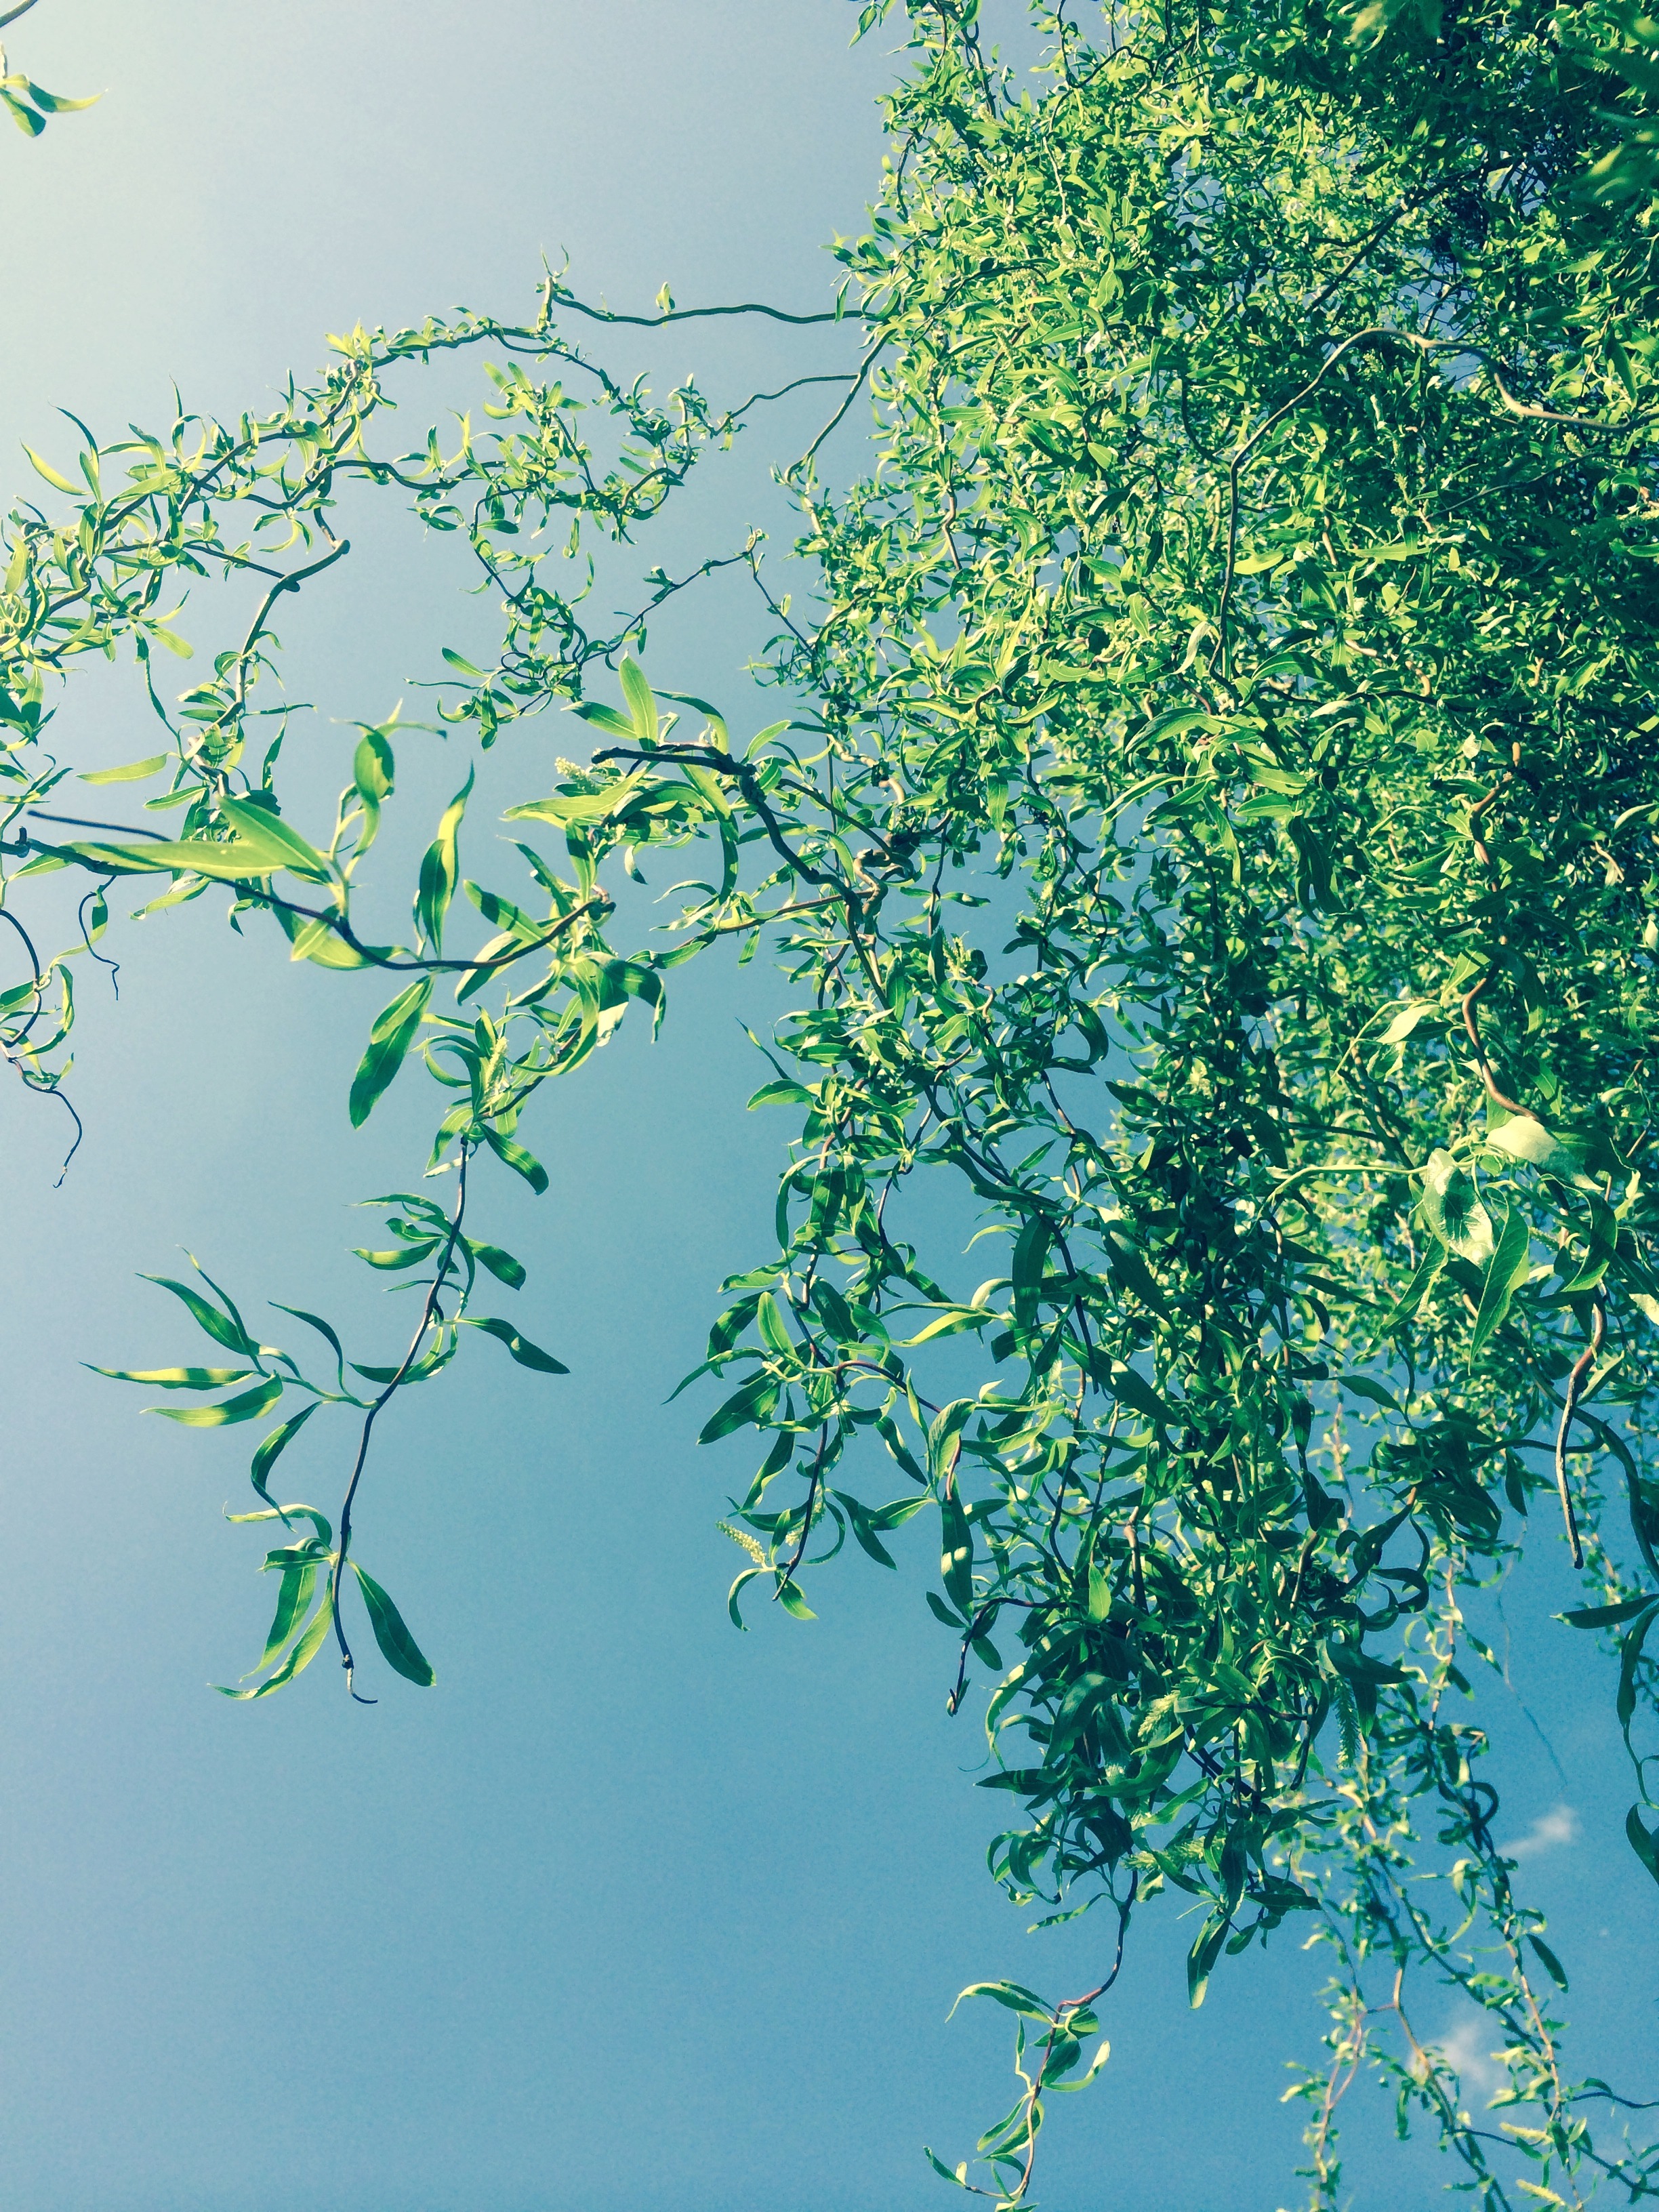
tree, nature, branch, plant, sunlight, leaf, flower, spring, green, produce, botany, flora, shrub, bud, sky blue, flowering plant, weeping willow, woody plant, land plant